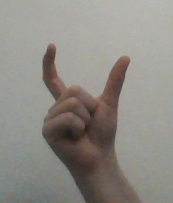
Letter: nun